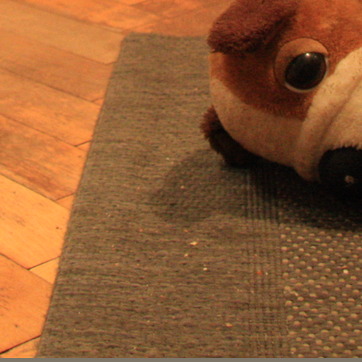
Material: carpet